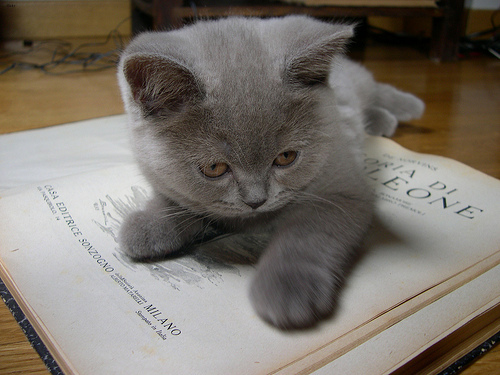
Animal: cat
Breed: British Shorthair